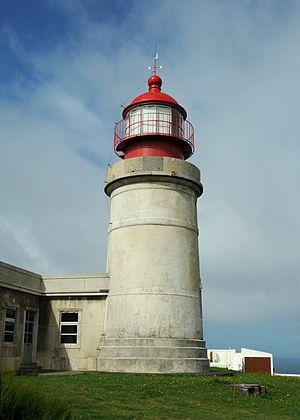
Cet article dresse la liste des phares du territoire autonome des Açores qui sont un groupe d’îles portugaises qui se trouvent dans l'océan Atlantique nord, à environ 1 450 km à l’ouest de Lisbonne, et à 2 446 km à l'est-sud-est des côtes orientales de l'île de Terre-Neuve, au Canada. Ils sont sous la compétence de l'Autorité Maritime Nationale de la marine portugaise dont le siège de la Direction des phares se trouve à Lisbonne.
Le phare d'Albarnaz est un phare situé sur le promontoire de Ponta do Albarnaz dans la freguesia de Ponta Delgada de la municipalité de Santa Cruz das Flores, sur l'île de Flores.